Sergey Akhromeyev

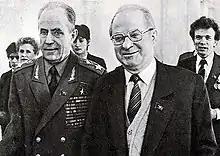
Akhromeyev (left) with Soviet diplomat Georgy Korniyenko (1985)

During the August Coup of 1991, Akhromeyev returned from Sochi, where he was on vacation with his wife Tamara Vasilievna and grandchildren, and met with the Vice President of the Soviet Union Gennady Yanaev, to offer his assistance to the coup leaders. On August 20, he worked in the Kremlin and in the building of the Ministry of Defense. Akhromeyev prepared a plan of measures to be taken in connection with the introduction of the state of emergency. On the night of August 20–21, he spent the night in his office in the Kremlin. From his office, he called his daughters and wife in Sochi.